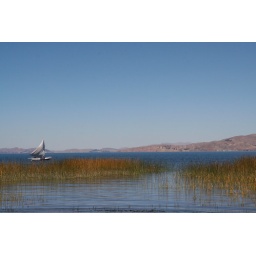
boat over titicaca lake